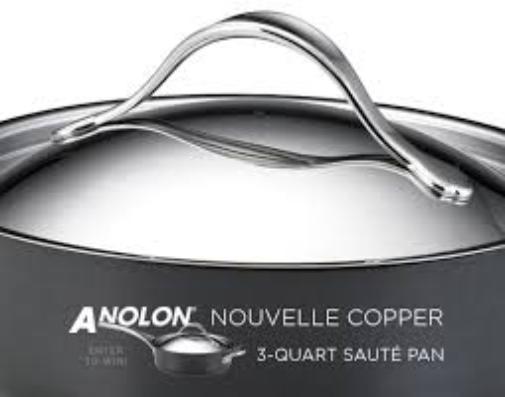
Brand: anolon
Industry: Necessities